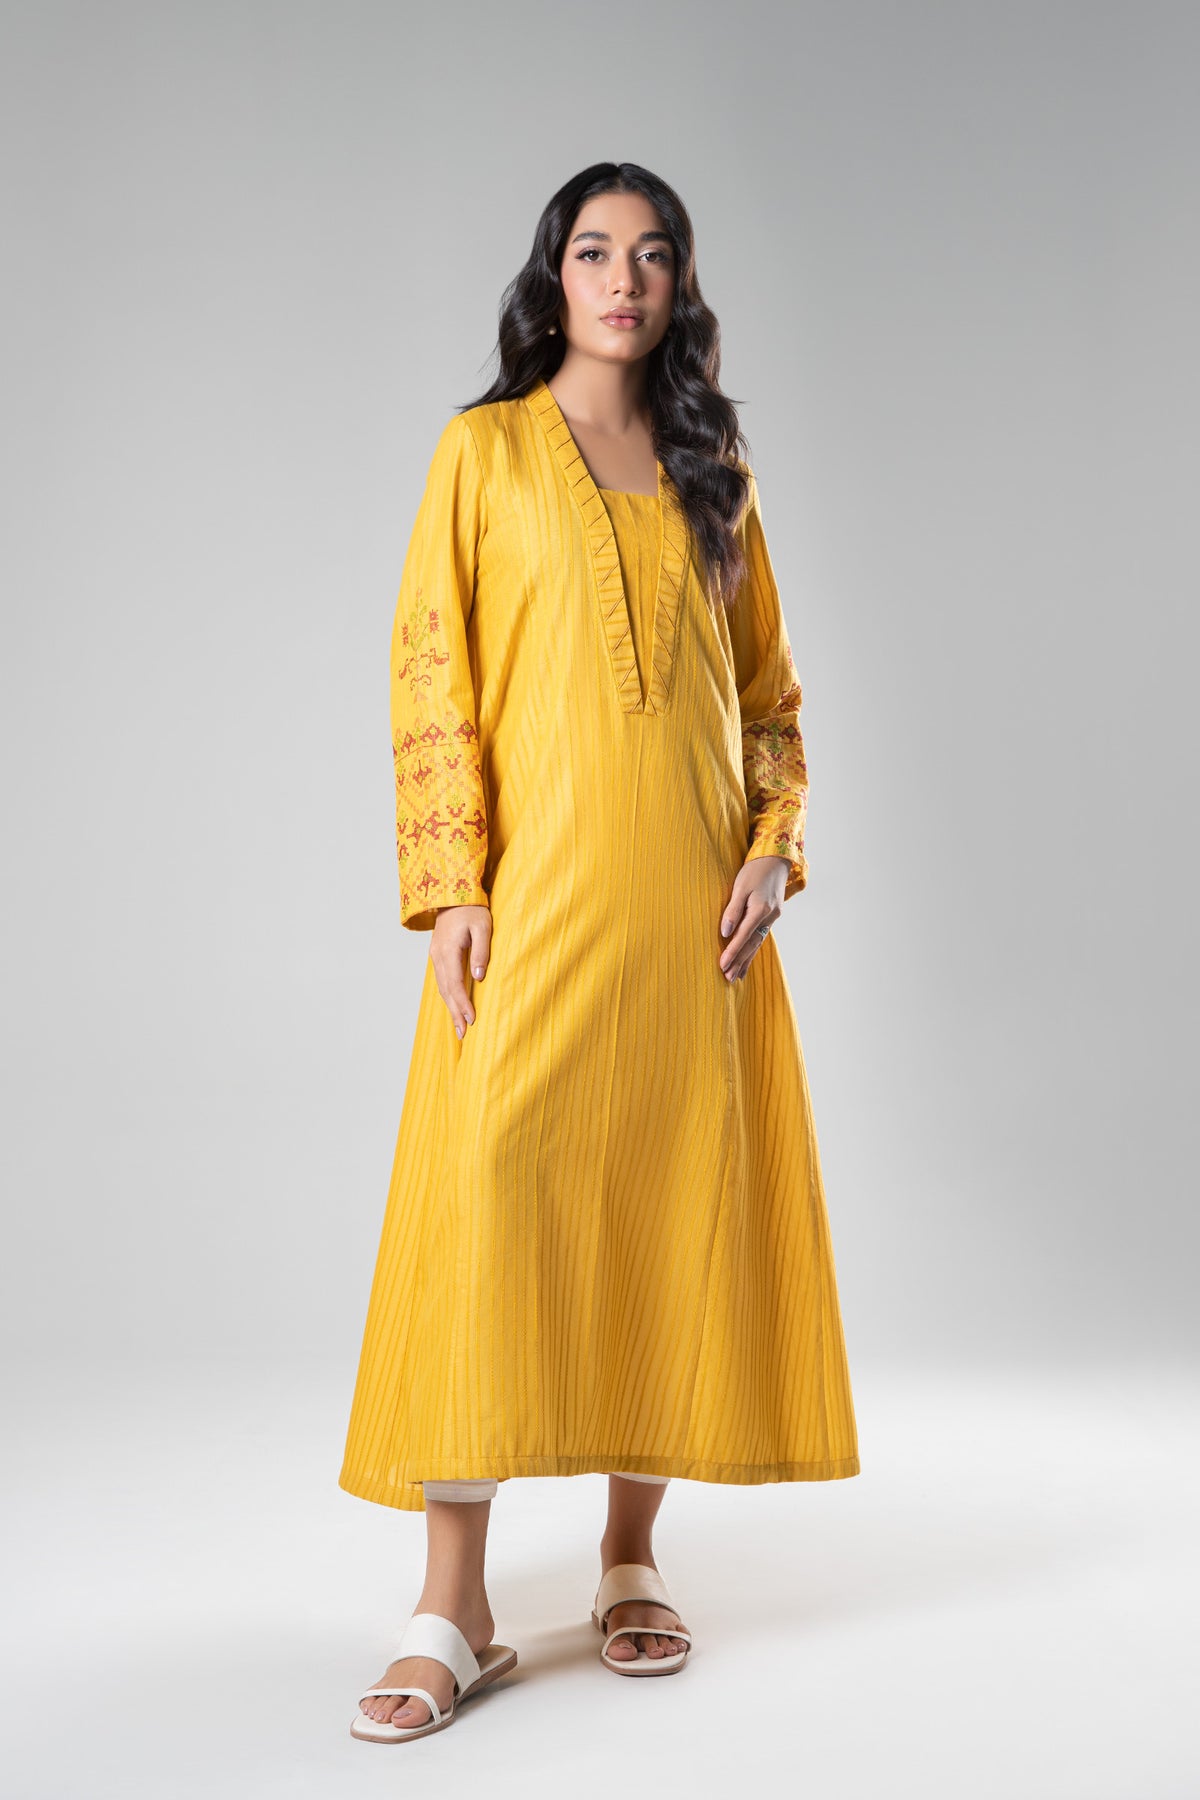
yellow embroidered long kurta dress